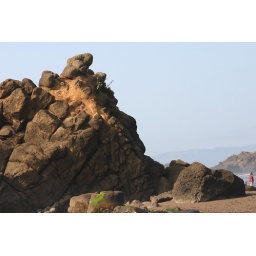
lady in stone watches the ocean